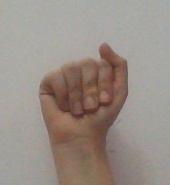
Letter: saad